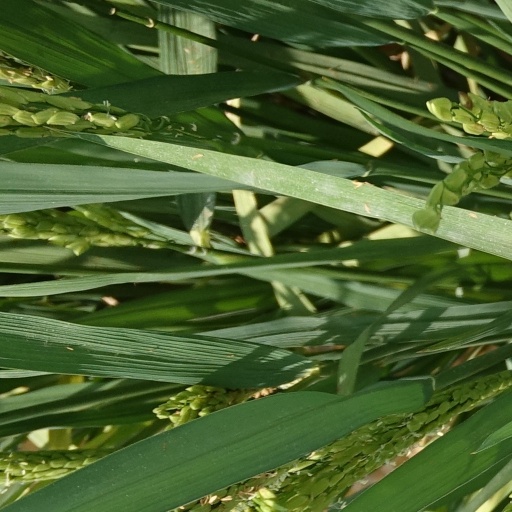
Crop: rice